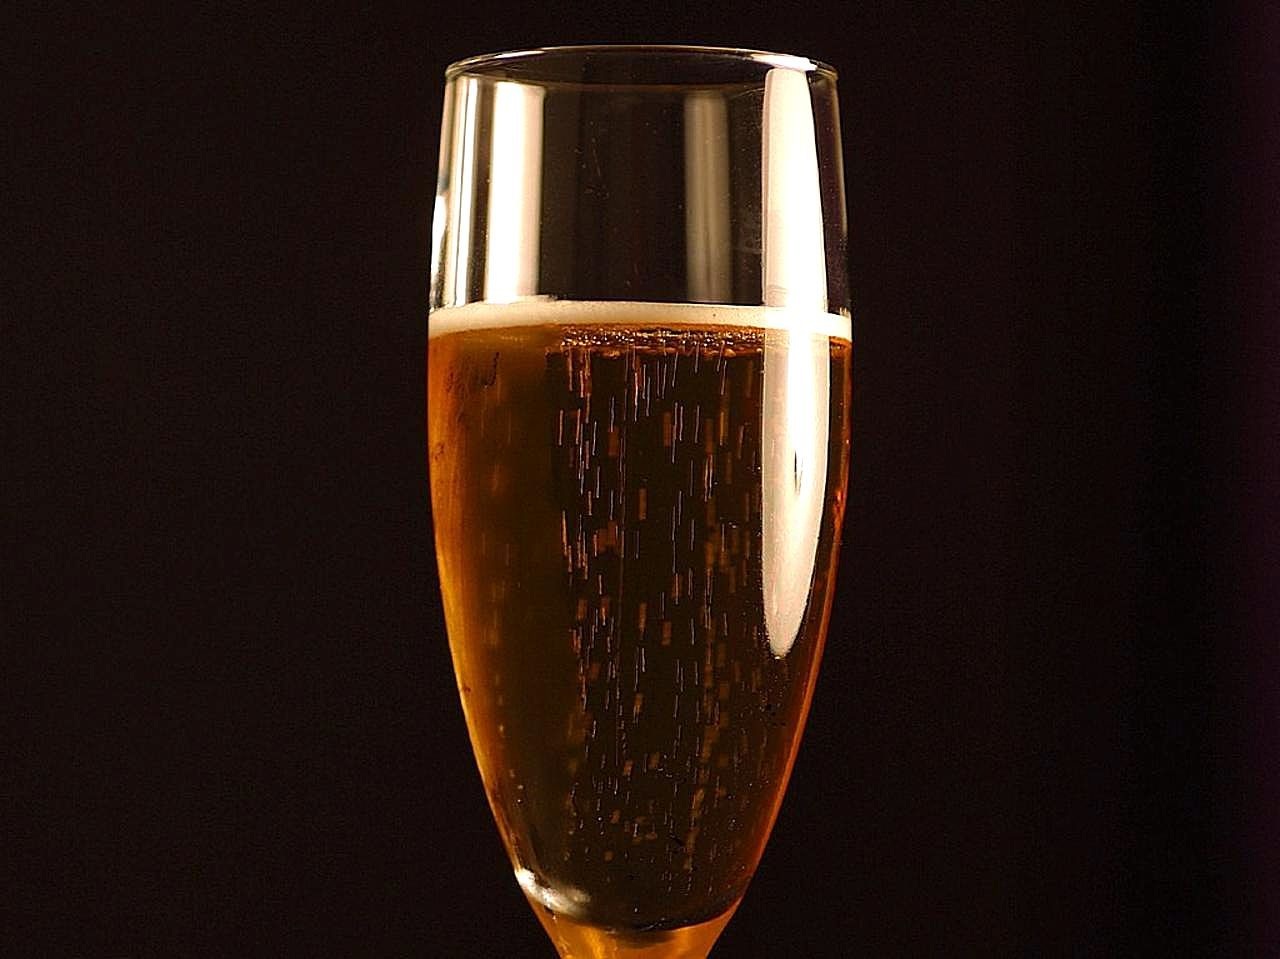
wine, glass, clear, brown, drink, lighting, still life, beer, alcohol, wine glass, transparent, cups, glasses, bright, drinks, champagne, dark background, beverages, filled, liquids, black background, stemware, alcoholic beverage, beer glass, man made object, distilled beverage, pint us, drinkware, champagne stemware, abstracts